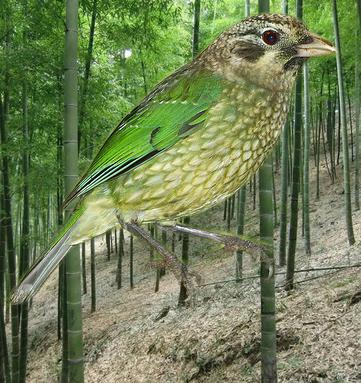
Bird species: Spotted_Catbird
Bird type: landbird
Background: land